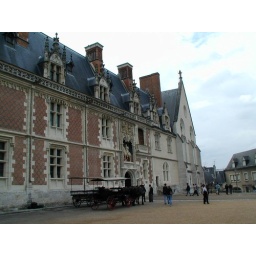
Francois I on his horse above the door accompanied by a real man and a horse